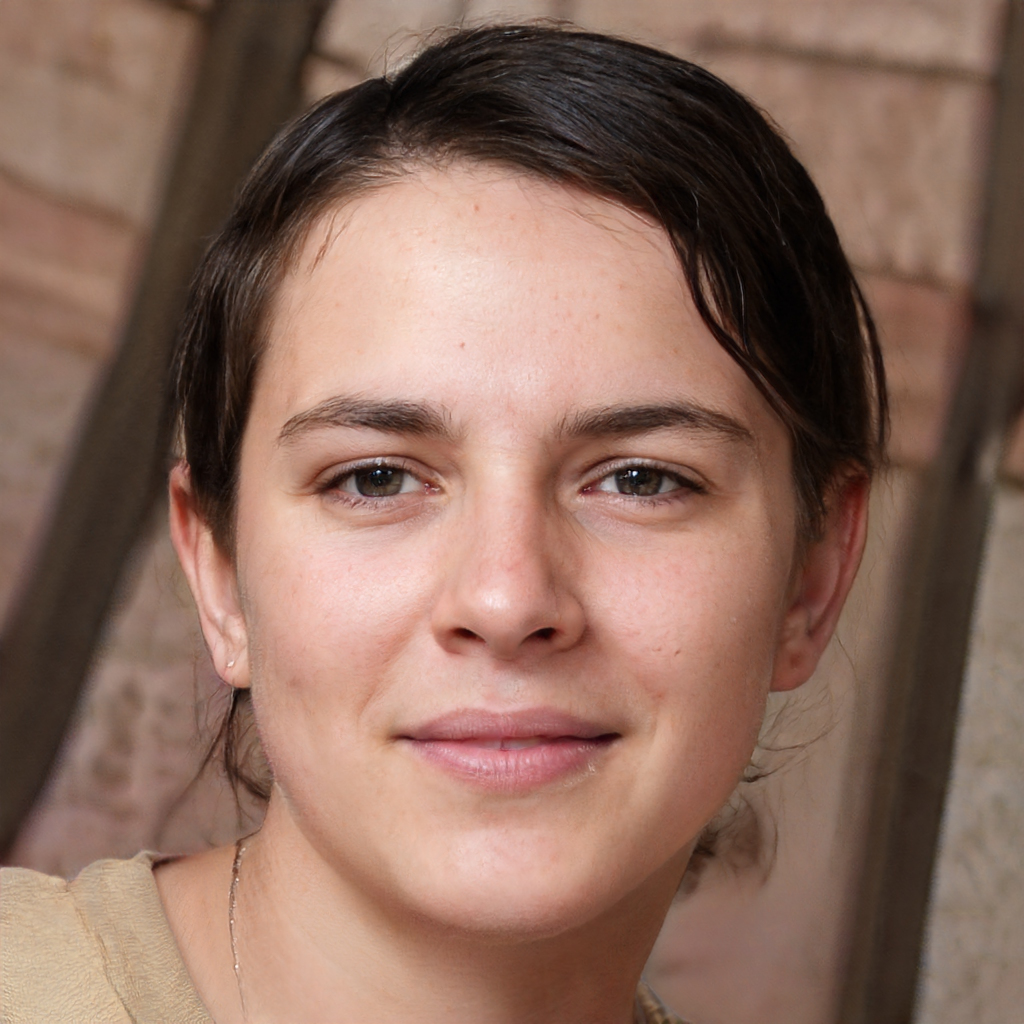
Portrait style: Real Portrait